MC Ren

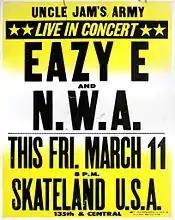
Poster for one of N.W.A's first concerts at a Compton skating rink, 1988

Two months before "Straight Outta Compton", "Eazy-Duz-It" was released, with lyrics largely written by Patterson, with contributions from Ice Cube and The D.O.C.